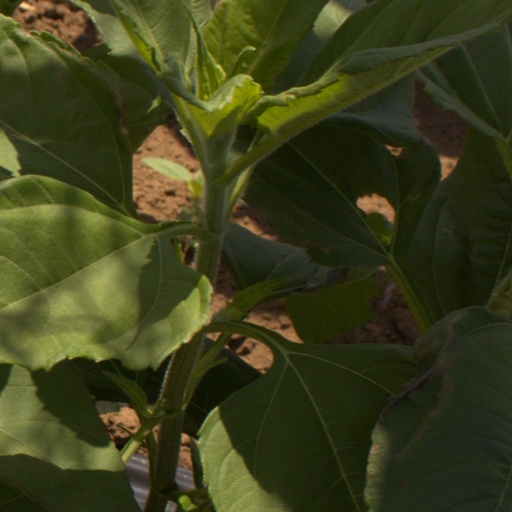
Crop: Jerusalem artichoke